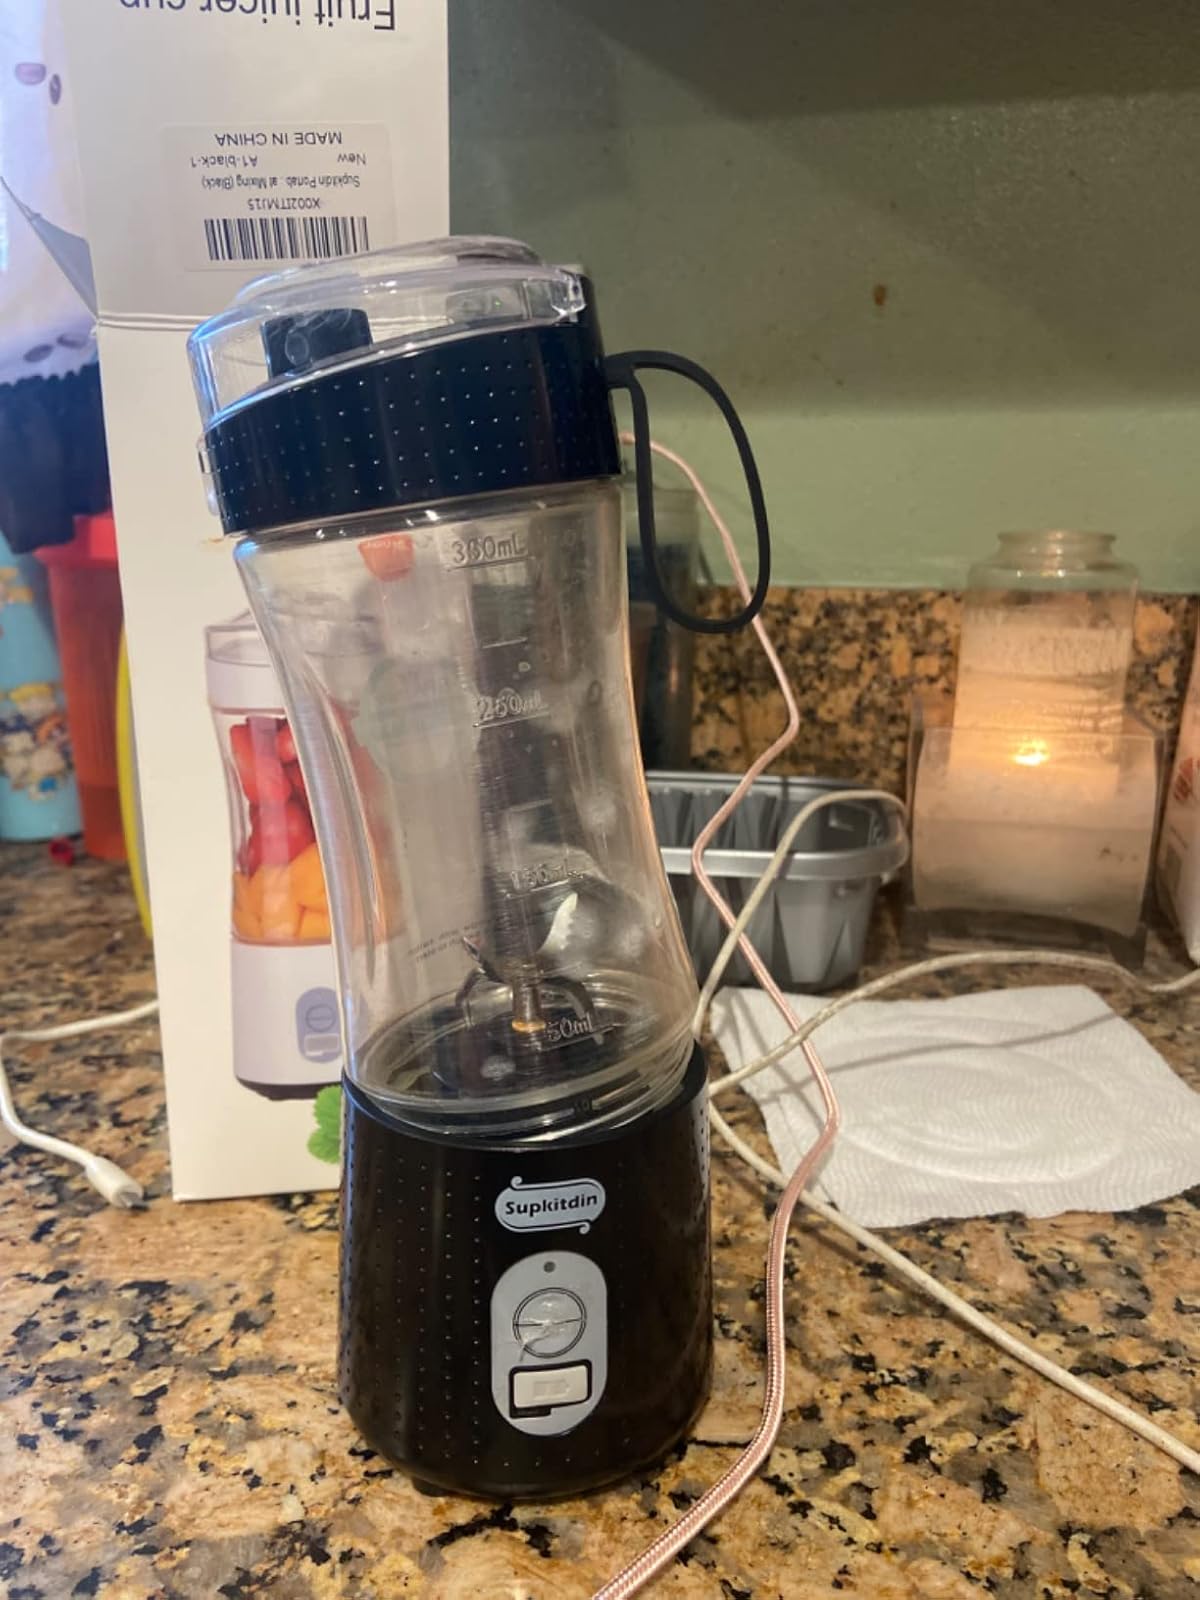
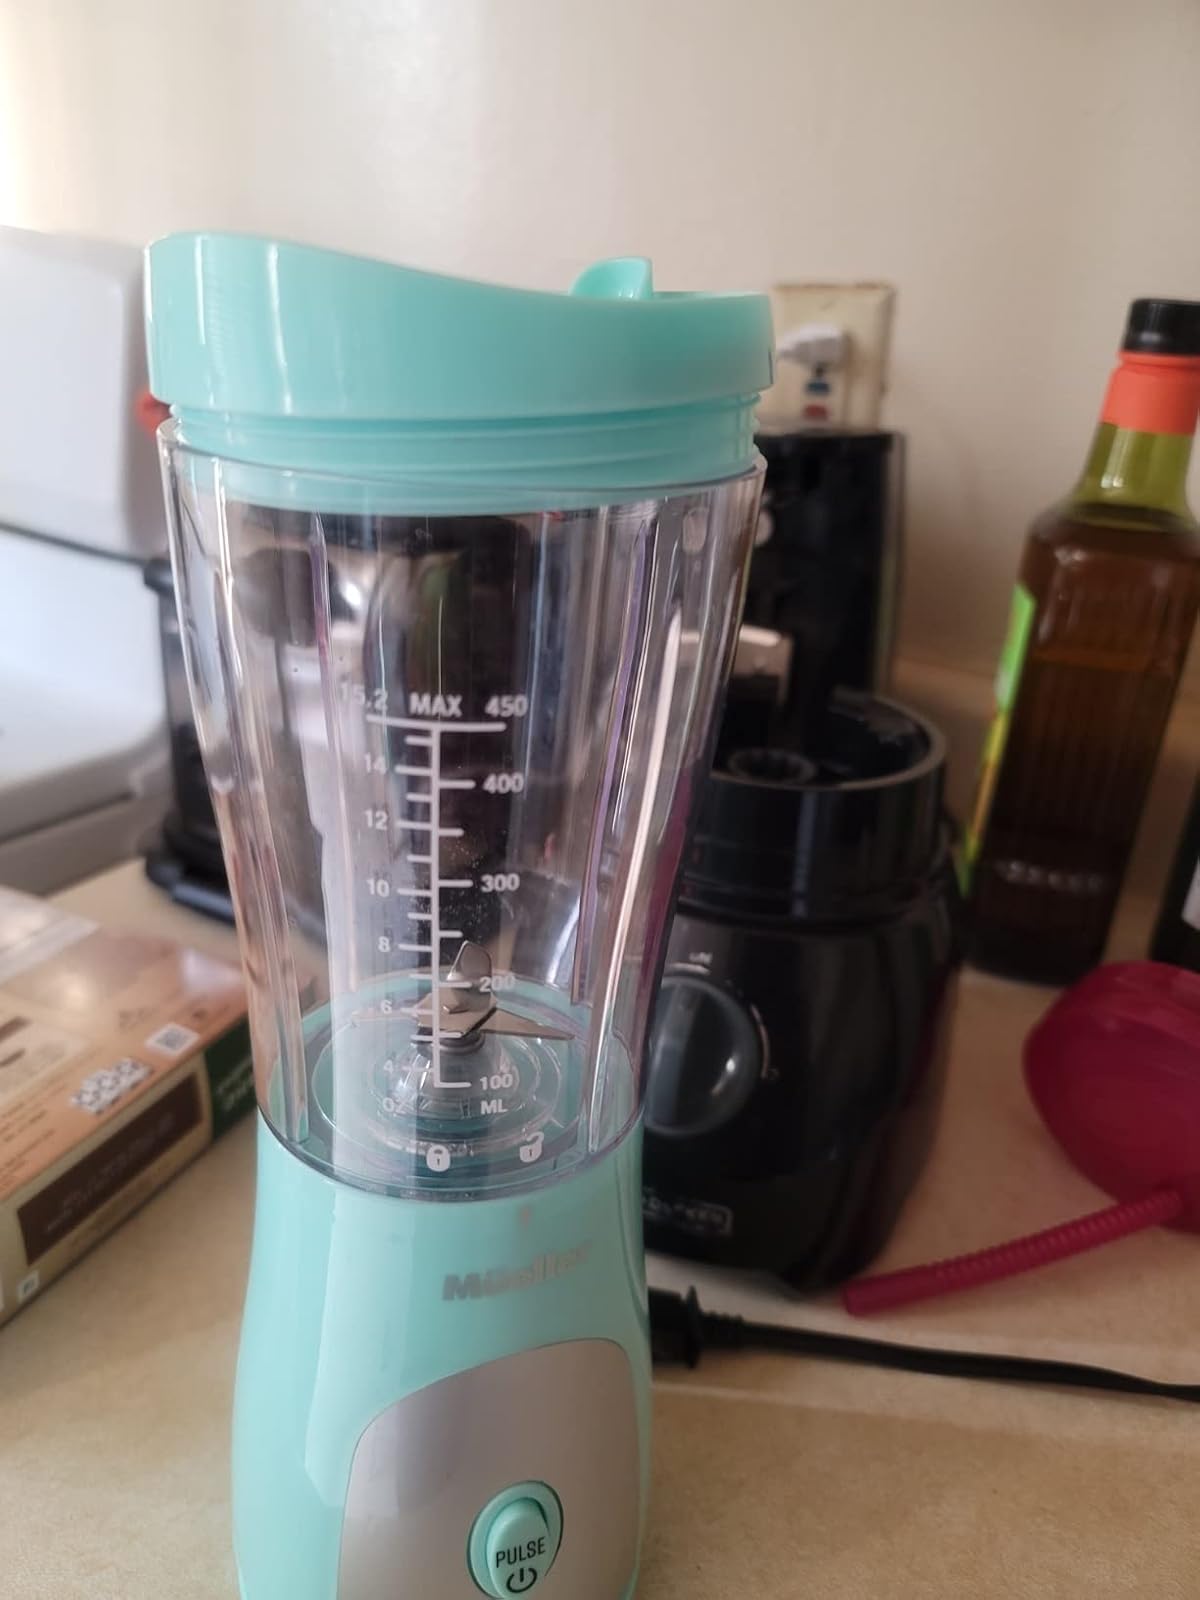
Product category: items_blender
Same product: no